Tree of life

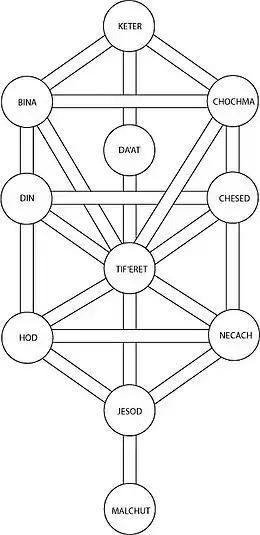
Judaic Kabbalah tree of life 10 , through which the unknowable divine manifests Creation. The configuration relates to the first human.

In the Gnostic religion Manichaeism, the Tree of Life helped Adam obtain the knowledge (gnosis) necessary for salvation and is identified as an image of Jesus.